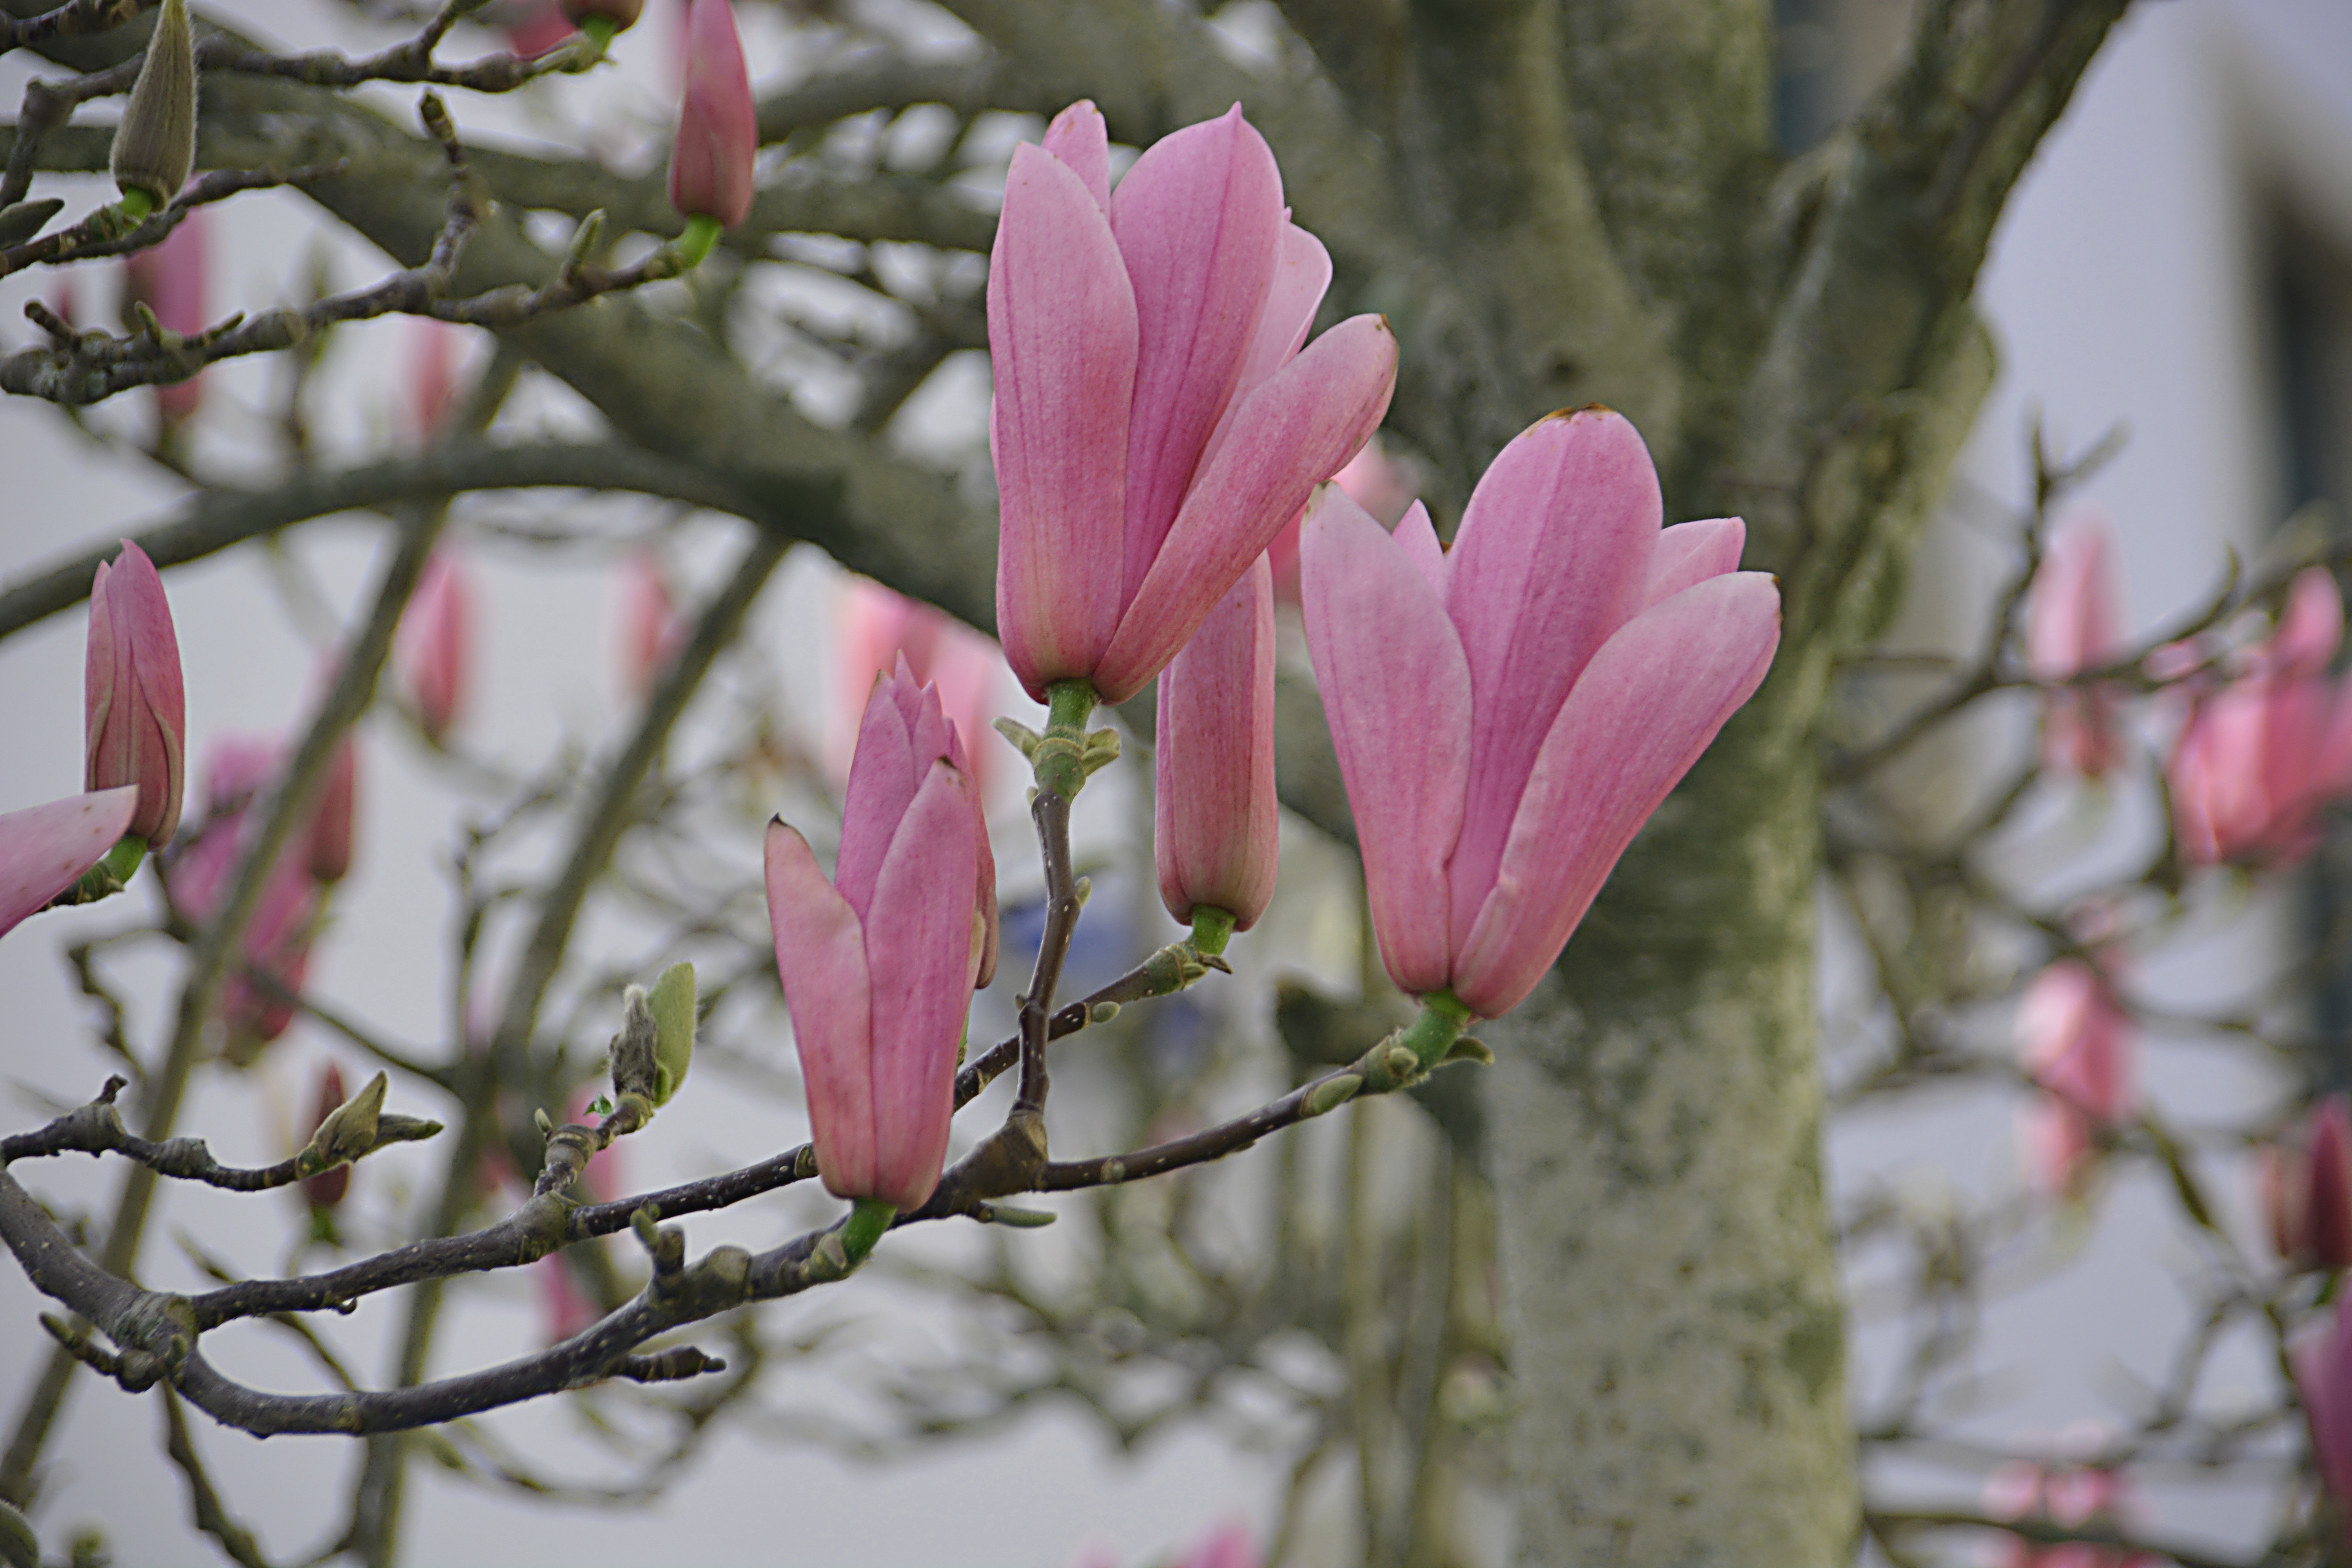
tree, branch, blossom, plant, leaf, flower, petal, spring, botany, garden, pink, flora, season, flowers, shrub, magnolia, spring flowers, flowering, macro photography, flowering plant, magnolias, land plant, magnolia family